Liviu Ciulei

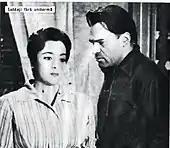
Ciulei acting in "Soldați fără uniformă" in 1960

In 1961, Ciulei gained an overall recognition for his version of Shakespeare's "As You Like It". In the same year, he was a member of the jury at the 2nd Moscow International Film Festival. He was the recipient of the Directors' Award at the 1965 Cannes Film Festival for "Forest of the Hanged", the film version of Liviu Rebreanu's eponymous novel, where he also starred in the role of Otto Klapka. In the 1980s, he was marginalized by the Communist regime and transferred to work at the Sahia film studio, as documentary filmmaker.